History of Ecuador

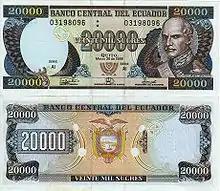
In 2000, Ecuador replaced its currency, the sucre, with the US dollar. When the dollar was introduced, this 20,000-sucre bill was worth 80 US cents.

The new era brought in liberalism. Eloy Alfaro, under whose direction the government headed out to aid those in the rural sectors of the coast, is credited for finishing the construction of the railroad connecting Guayaquil and Quito, the separation of church and state, establishment of many public schools, implementing civil rights (such as freedom of speech), and the legalization of civil marriages and divorce.